That Sugar Film

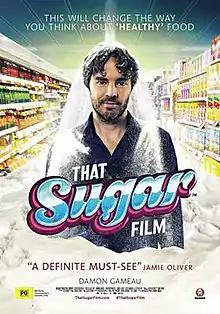
Release poster

That Sugar Film is a 2014 Australian documentary directed by and starring Damon Gameau. The film looks at hidden sugar in foods and the effect it can have on the human body.